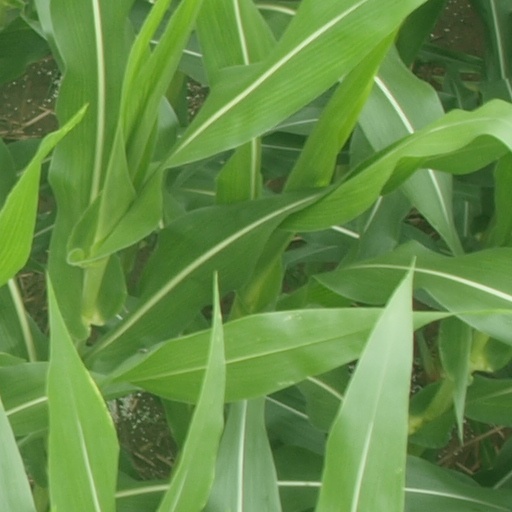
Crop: maize; corn